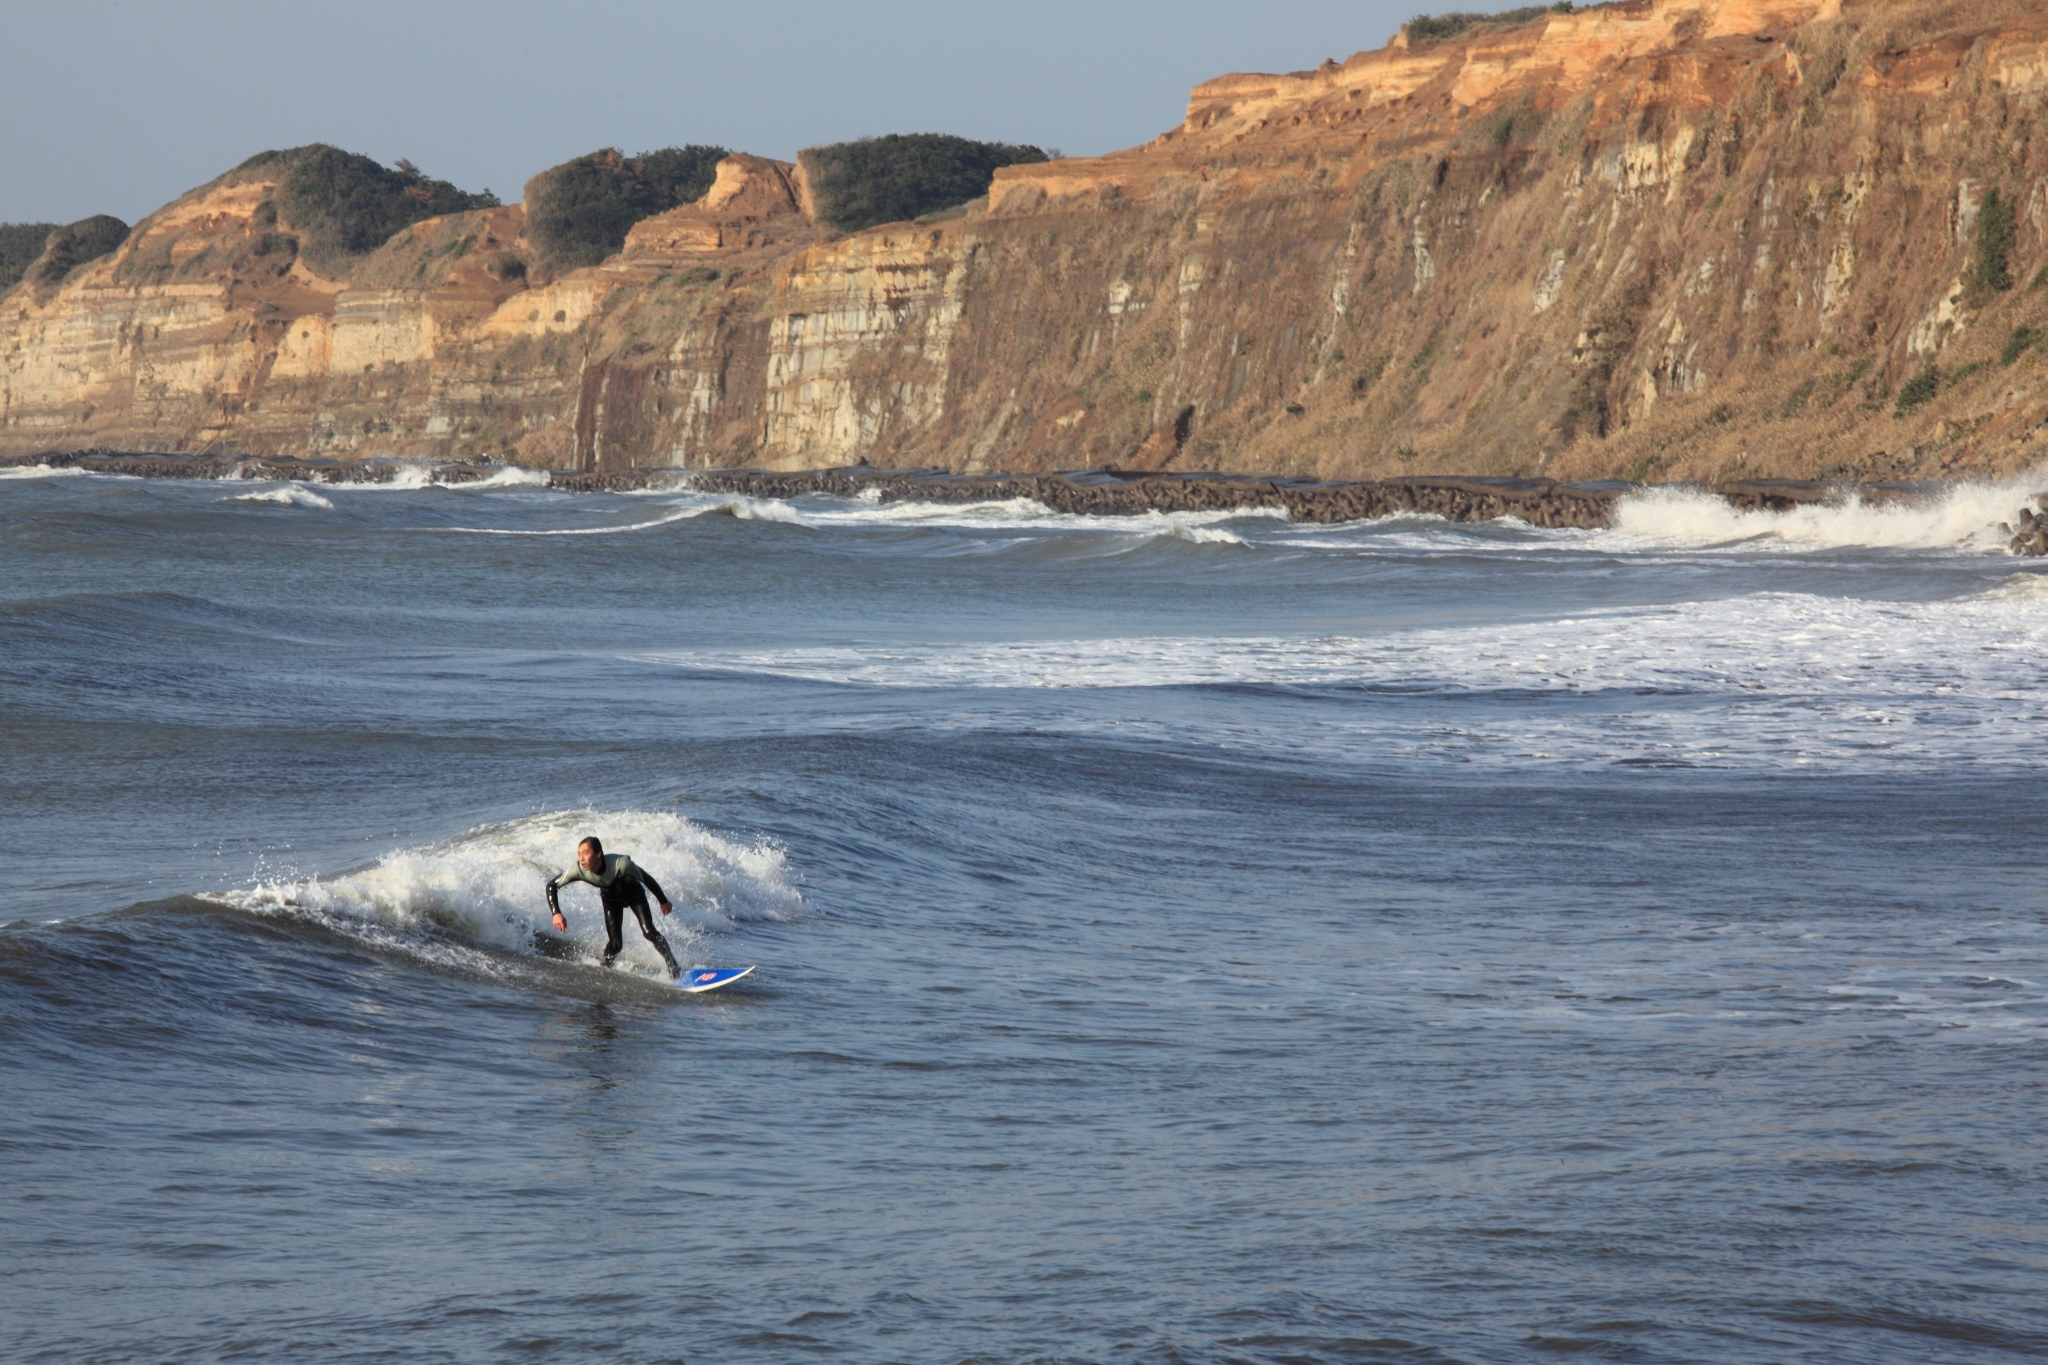
beach, sea, coast, ocean, shore, wave, surfer, cliff, surfing, high, bay, extreme sport, terrain, sports, boating, 5d, hires, markii, hi, res, resolution, precipice, cape, water sport, wind wave, boardsport, surfing equipment and supplies, surface water sports